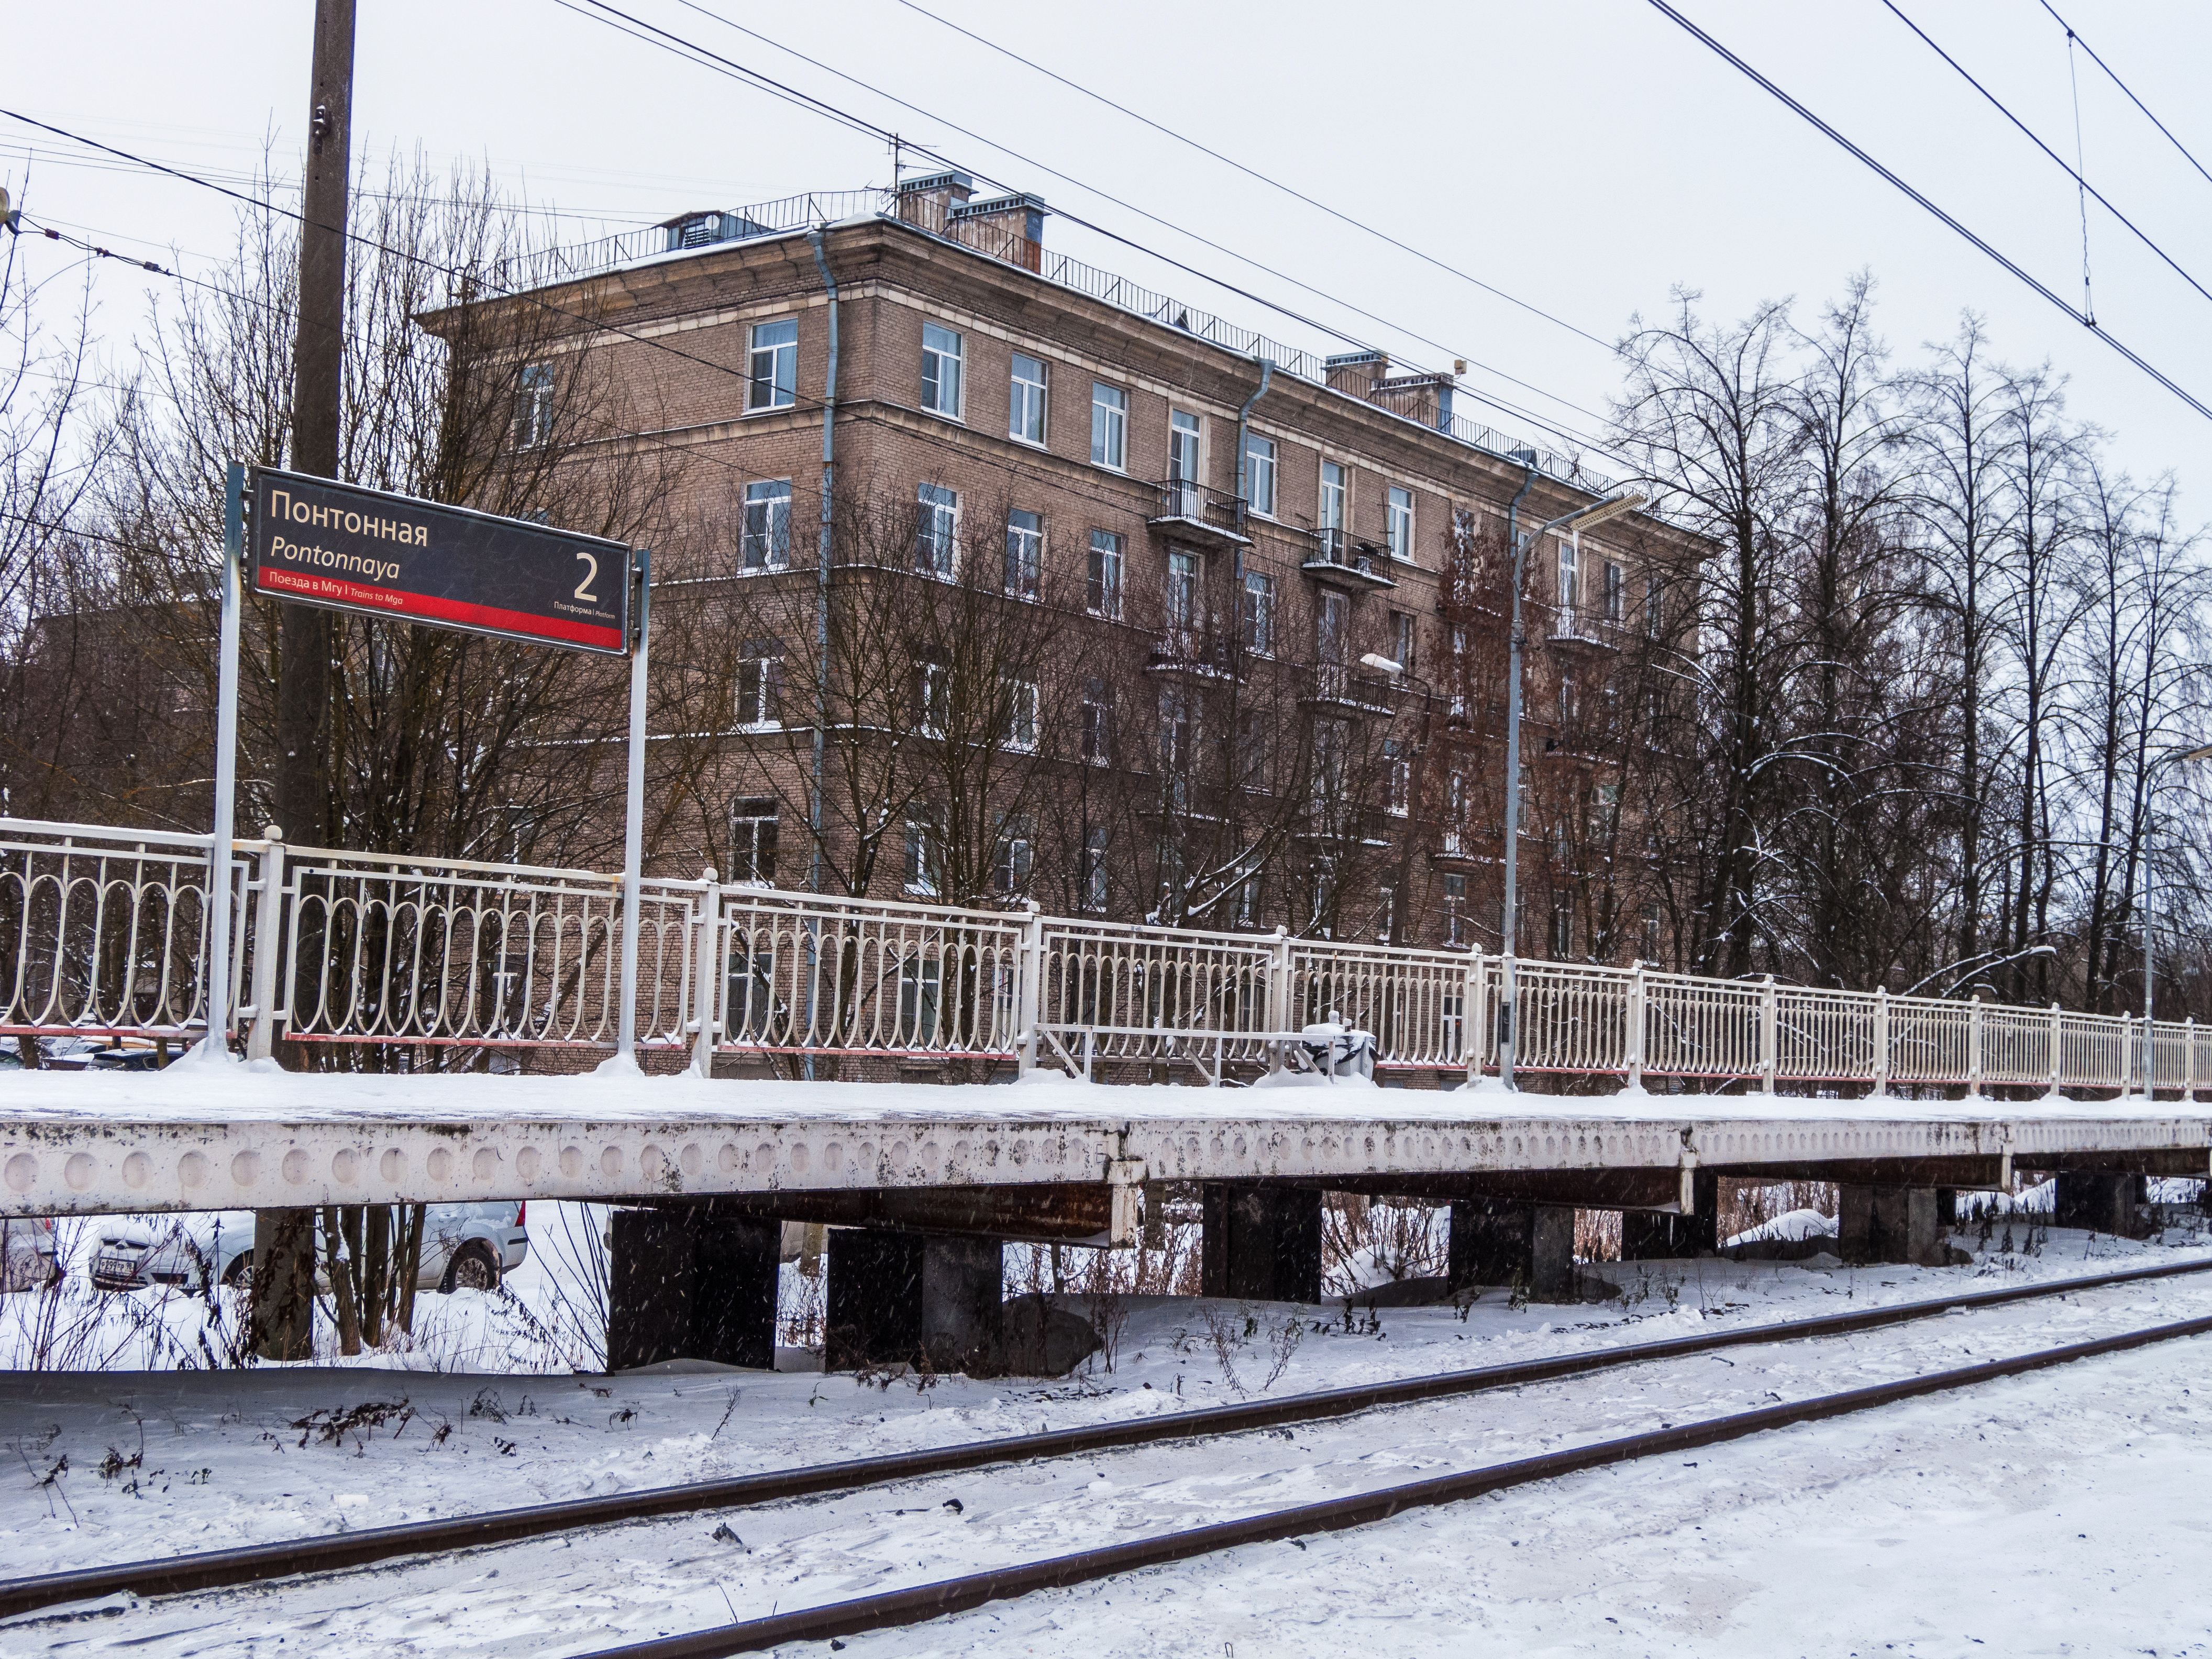
images, sky, building, snow, plant, vehicle, electricity, track, train, tree, mode of transport, railway, neighbourhood, rolling, overhead power line, residential area, slope, rolling stock, freezing, public transport, bridge, electrical supply, metal, fence, locomotive, railroad car, wire, winter, precipitation, public utility, freight car, road, steel, urban design, street, passenger car, suburb, wheel, girder bridge, facade, electrical network, transport, electrical wiring, winter storm, house